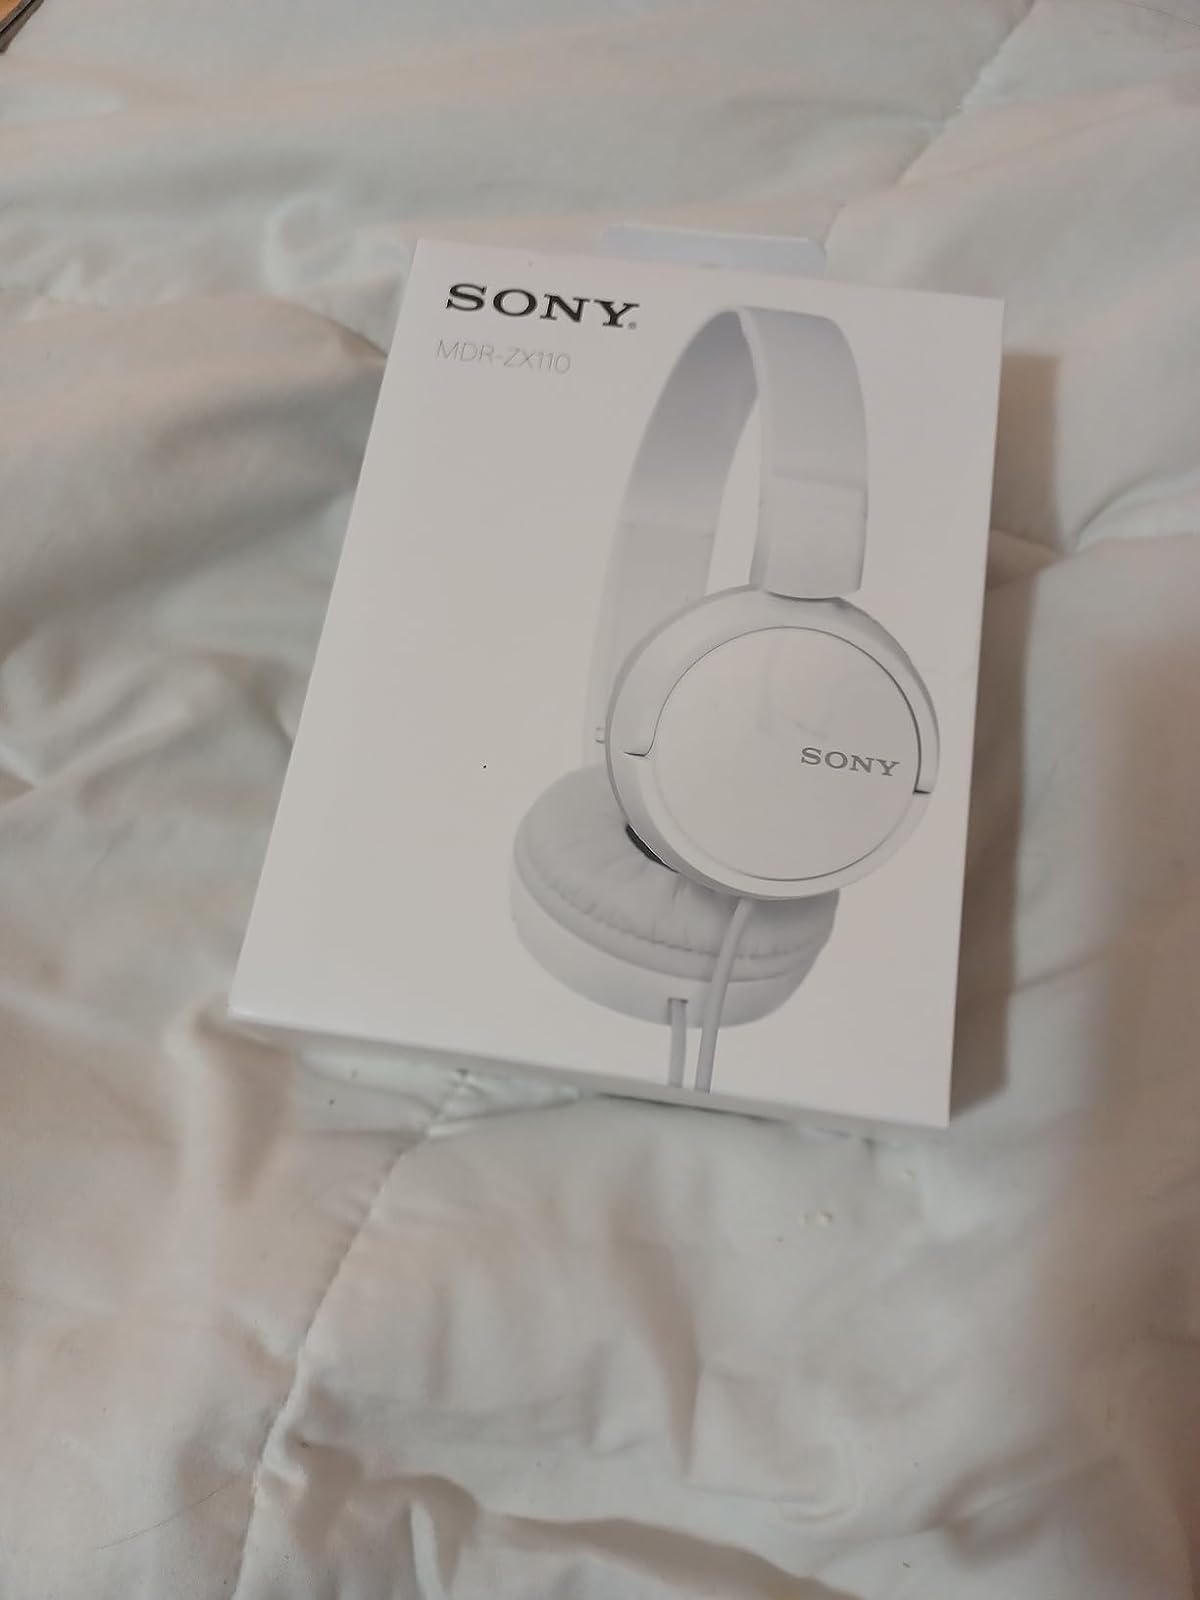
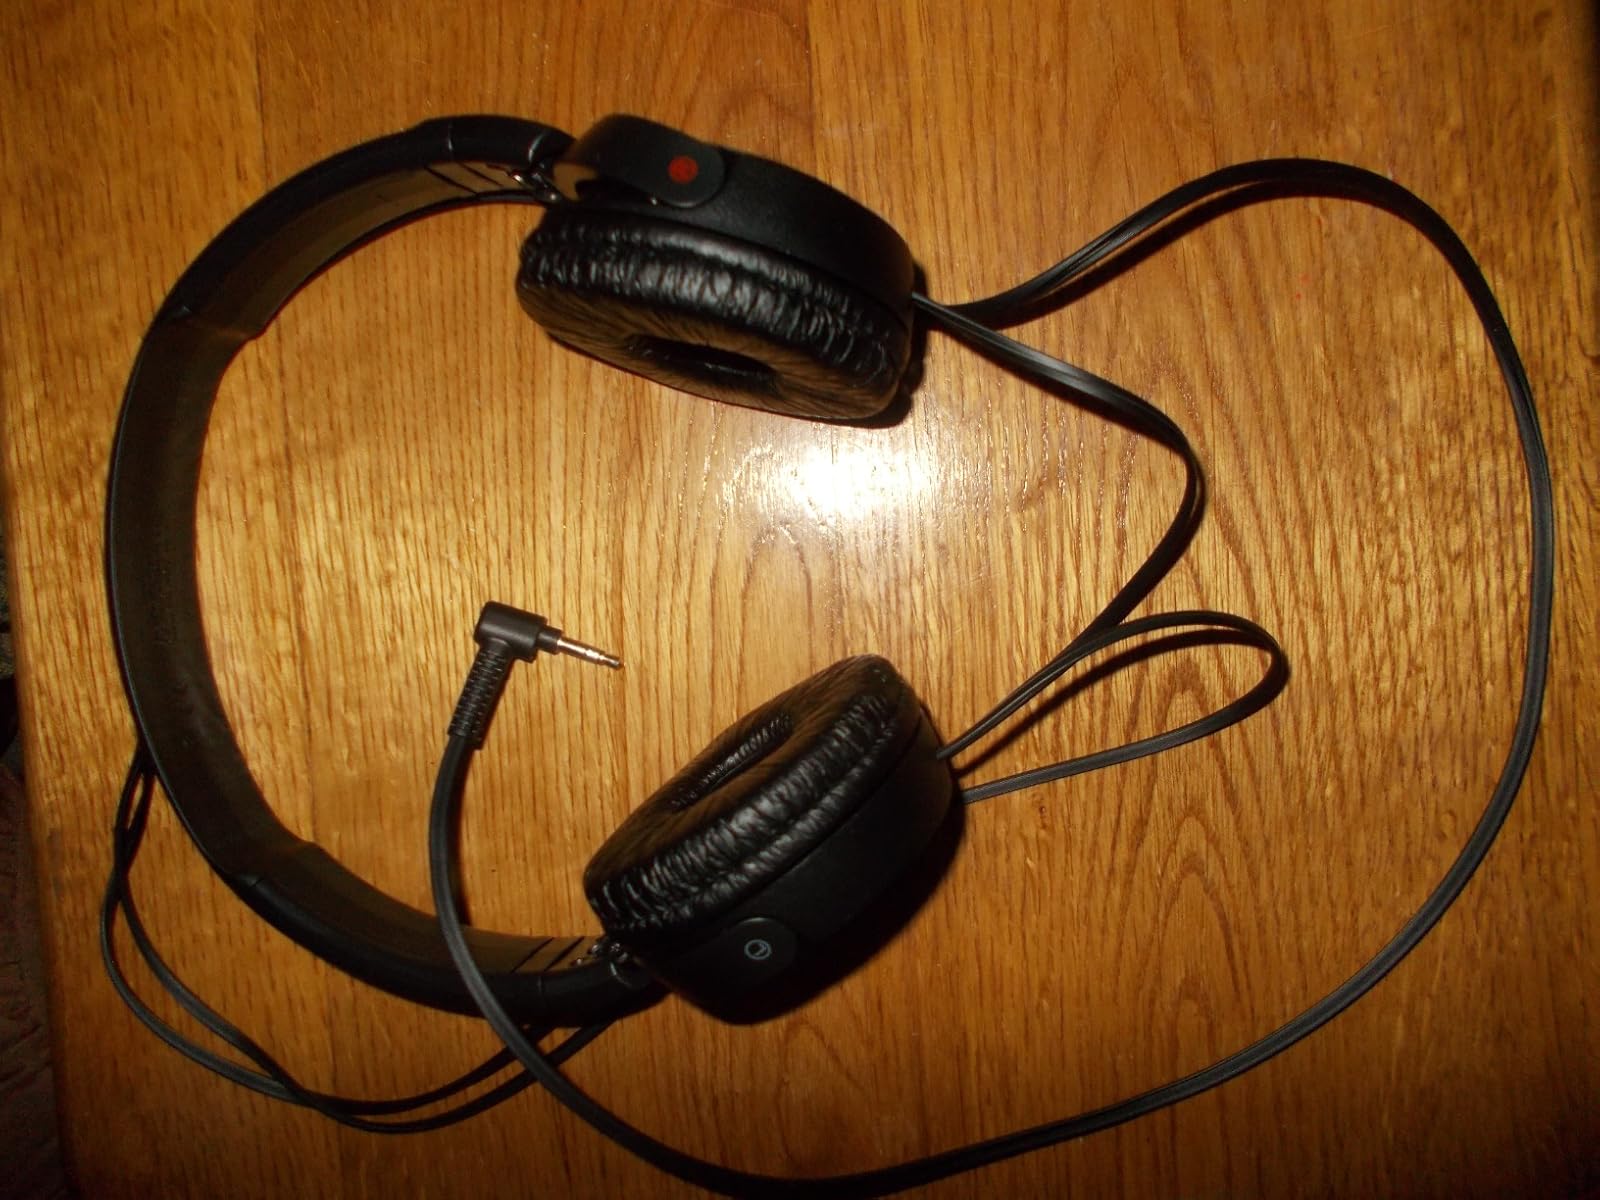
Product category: headphones
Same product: no